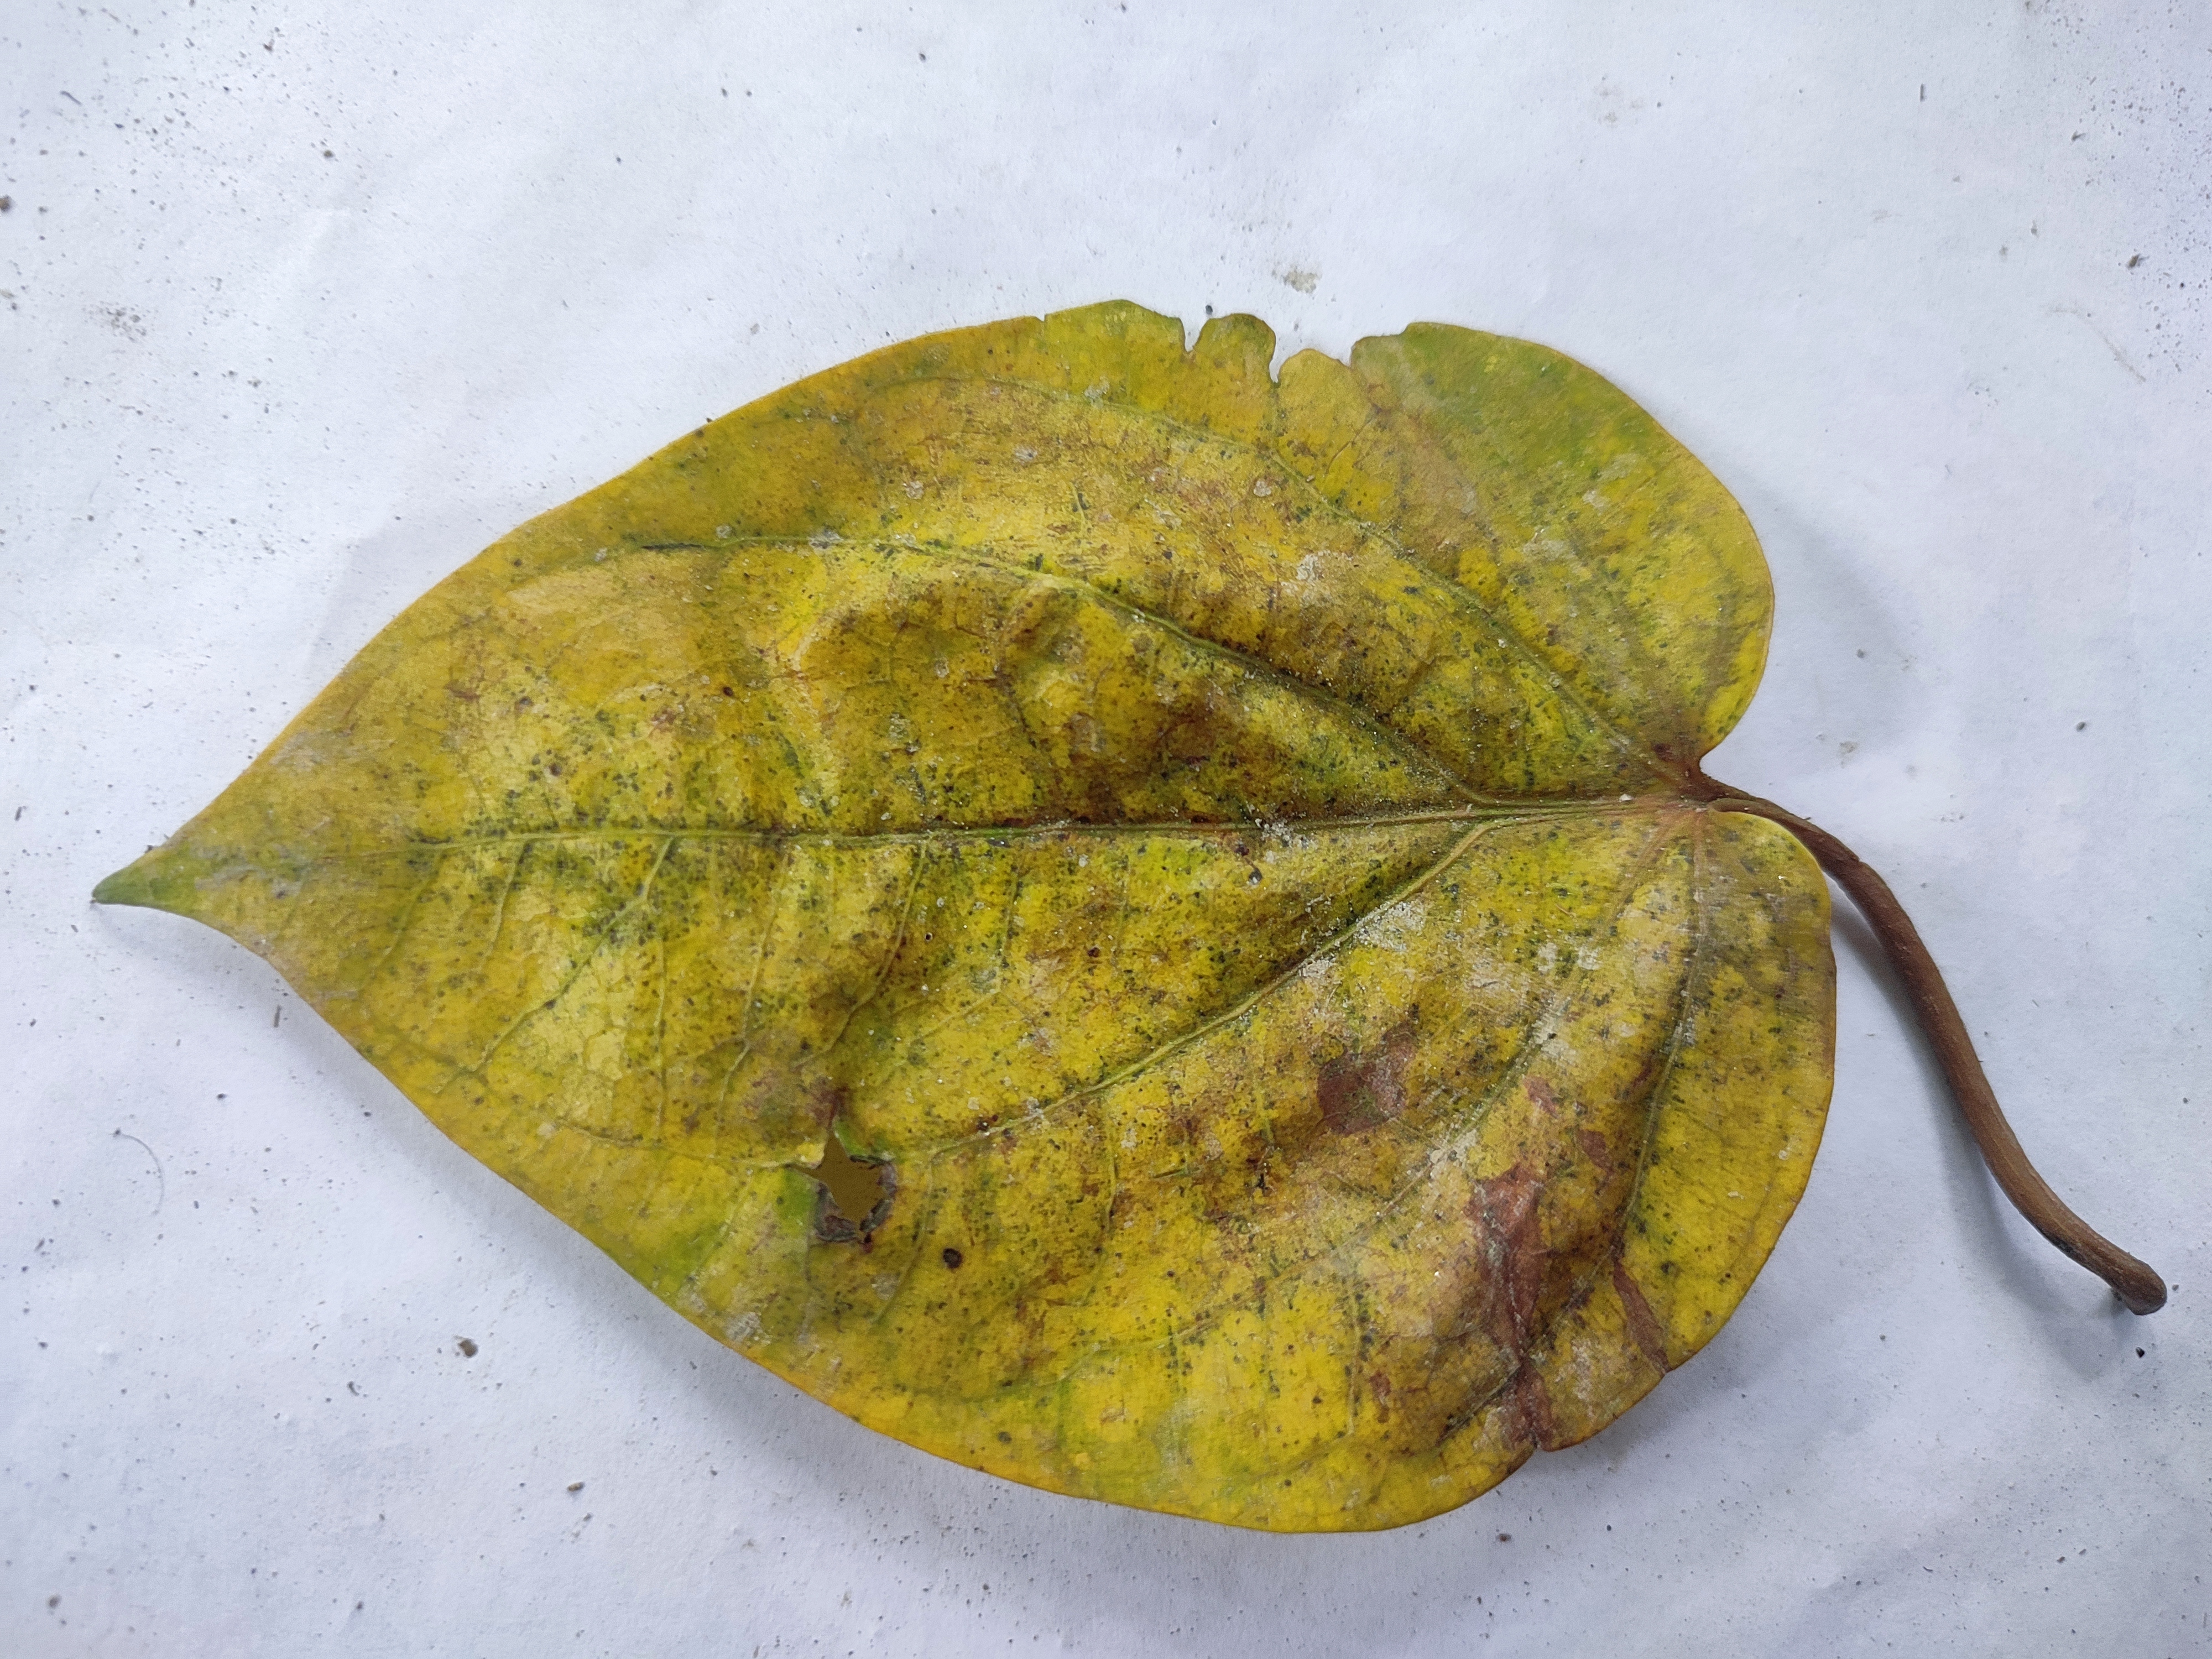
Label: Dried_Leaf